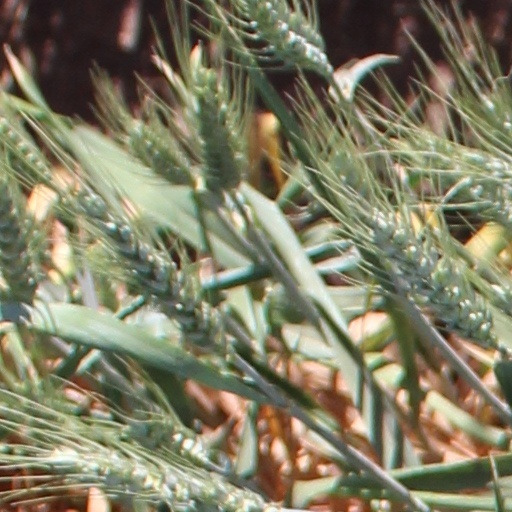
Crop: wheat